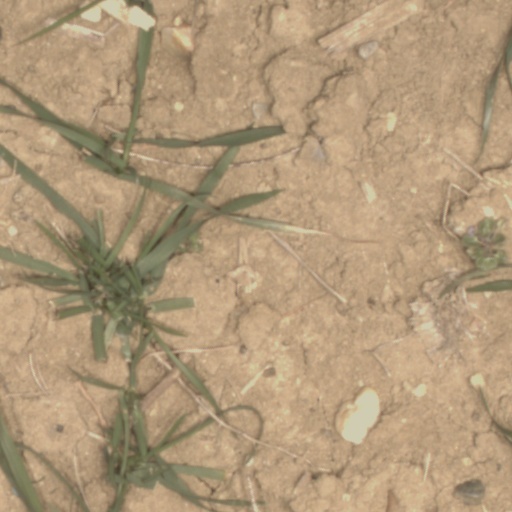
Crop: wheat